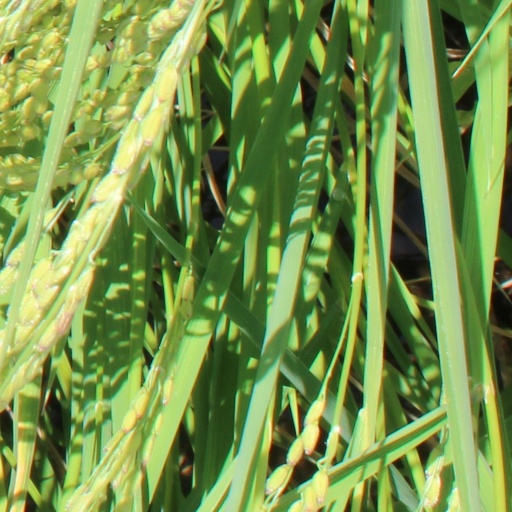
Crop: rice